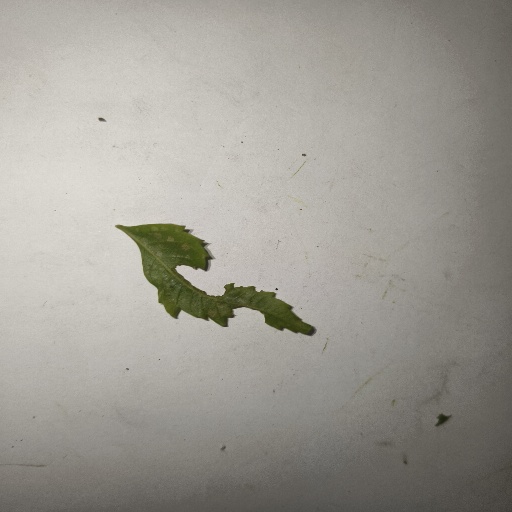
Species: Neem
Leaf condition: Shot Hole Leaf